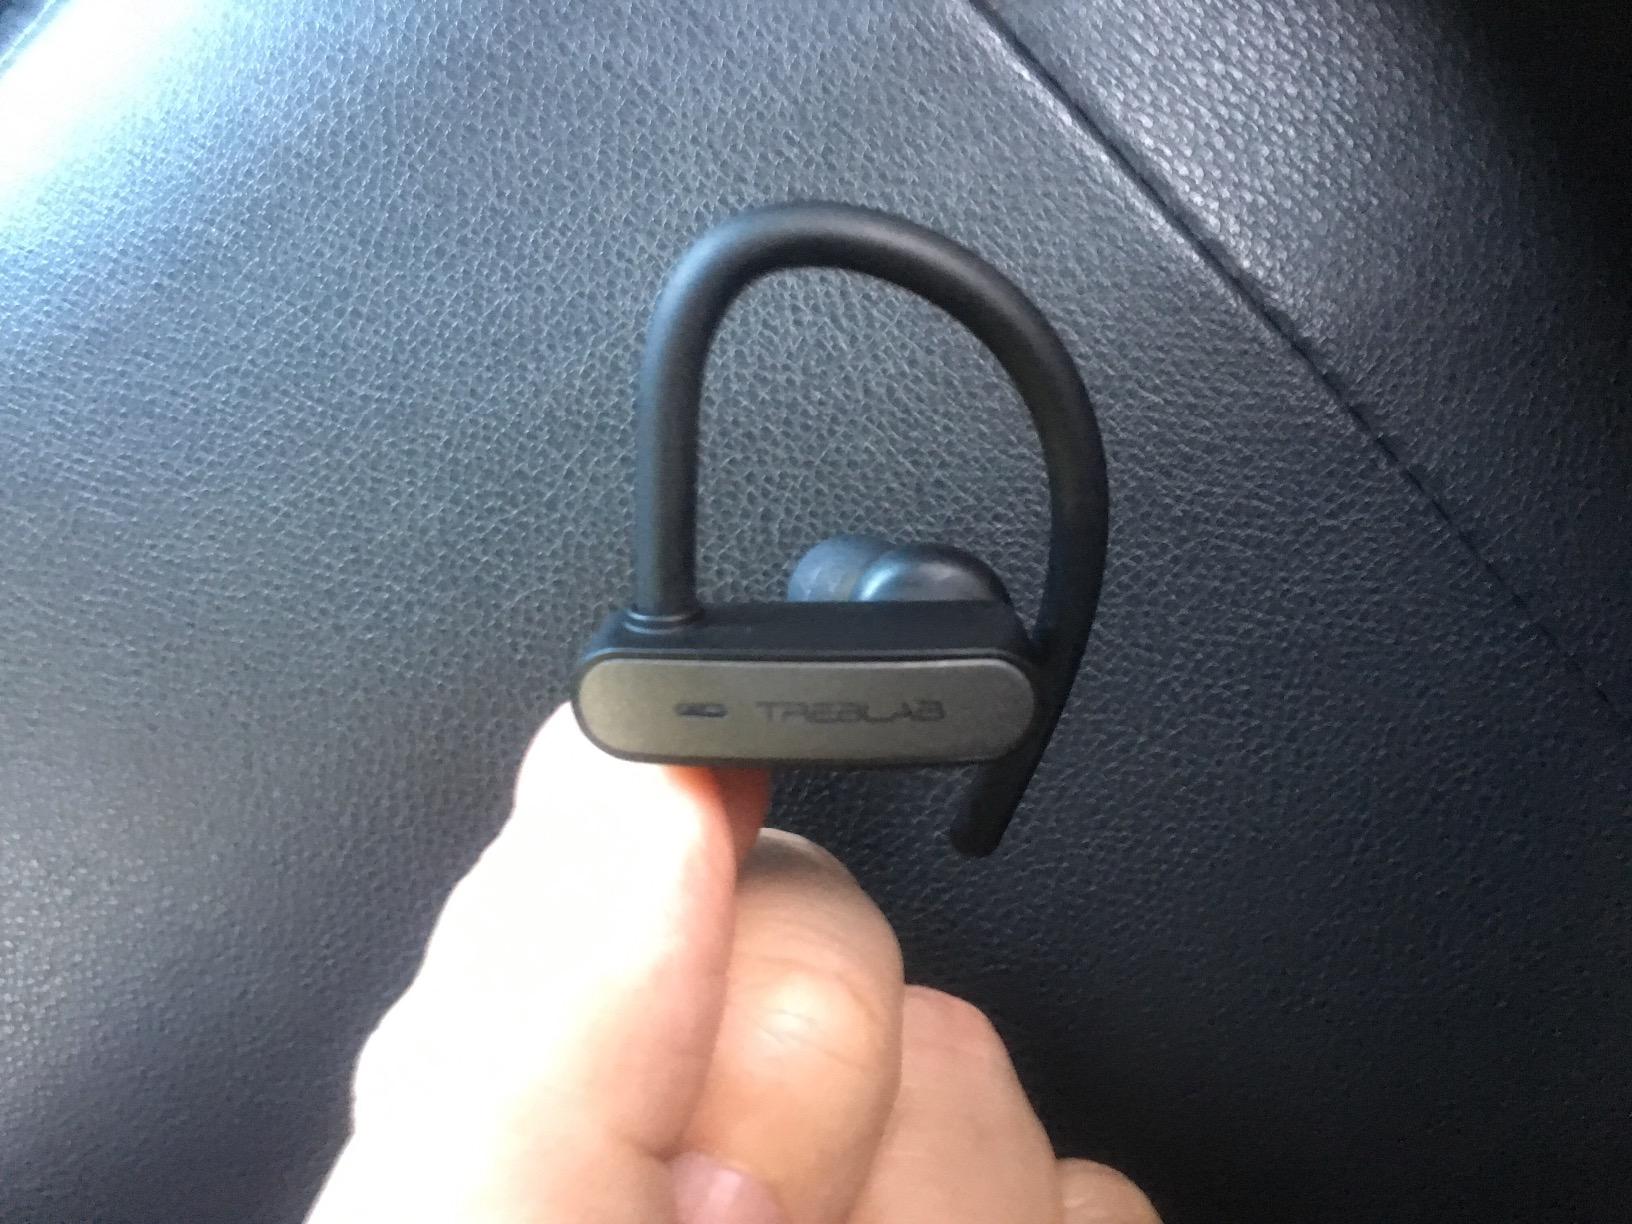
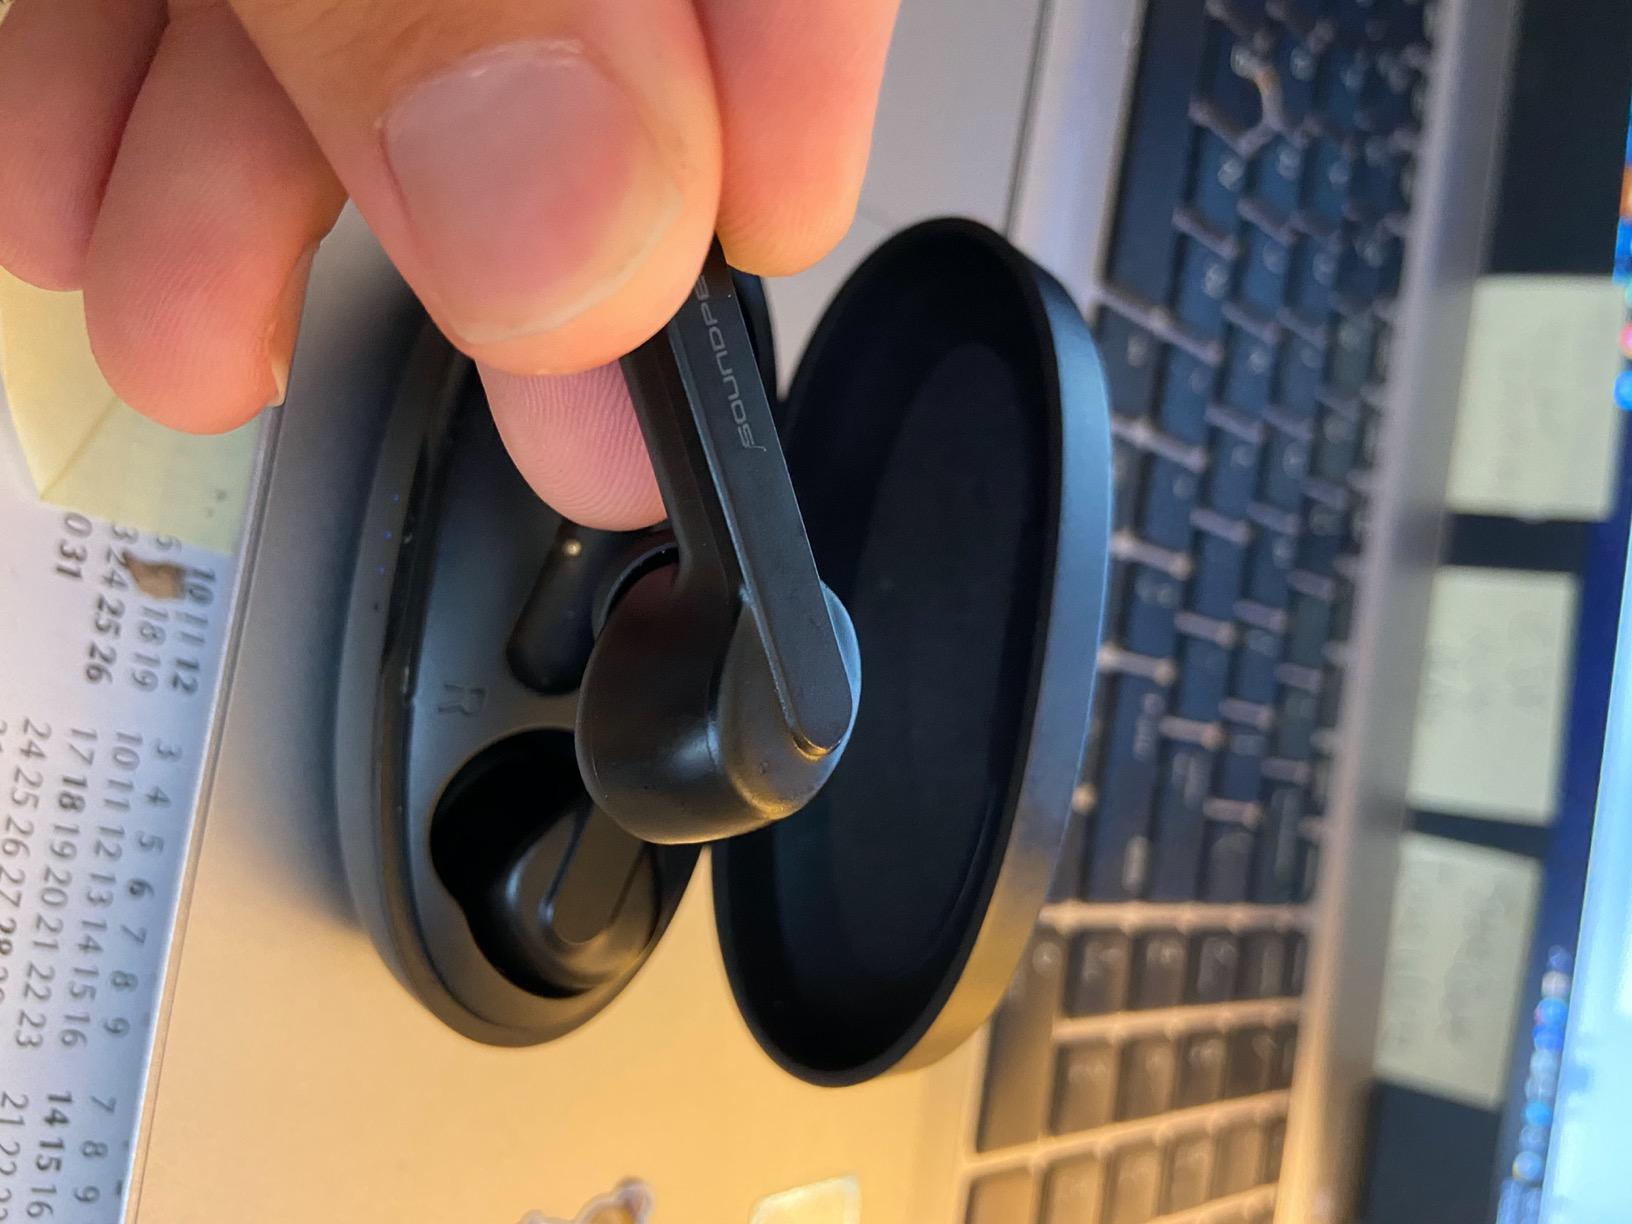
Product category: earbuds
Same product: no